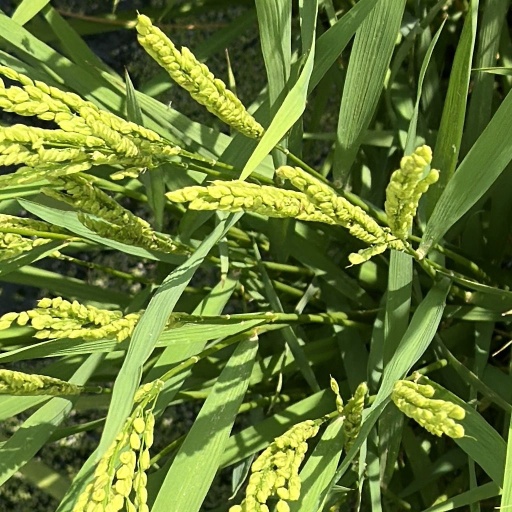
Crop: rice